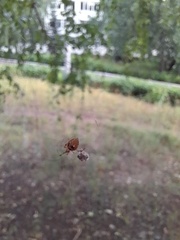
Species: Parasteatoda_tepidariorum